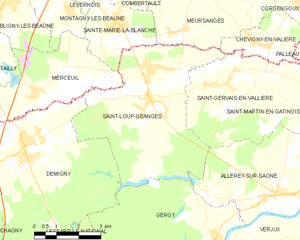
Carte des communes françaises